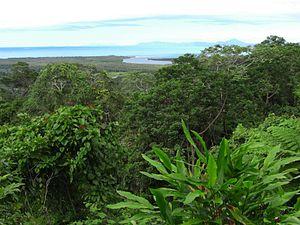
Vue de la canopée de la forêt Daintree
Le parc national de Daintree est un parc national australien situé à l'extrême nord du Queensland, à 1 500 km au nord-ouest de Brisbane et à 100 km au nord-ouest de Cairns. Il est créé en 1988 et classé la même année au patrimoine mondial en tant que partie des Tropiques humides du Queensland. Il est divisé en deux parties par une zone agricole où se trouvent les villes de Mossman et Daintree.